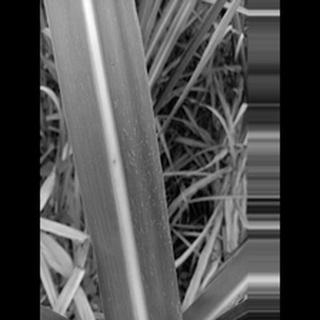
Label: sugarcane_mosaic